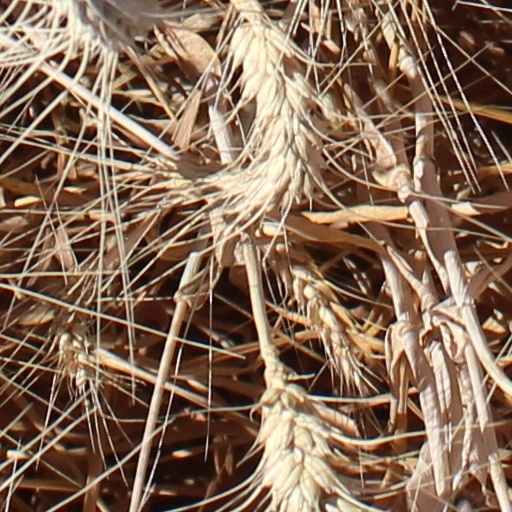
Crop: wheat